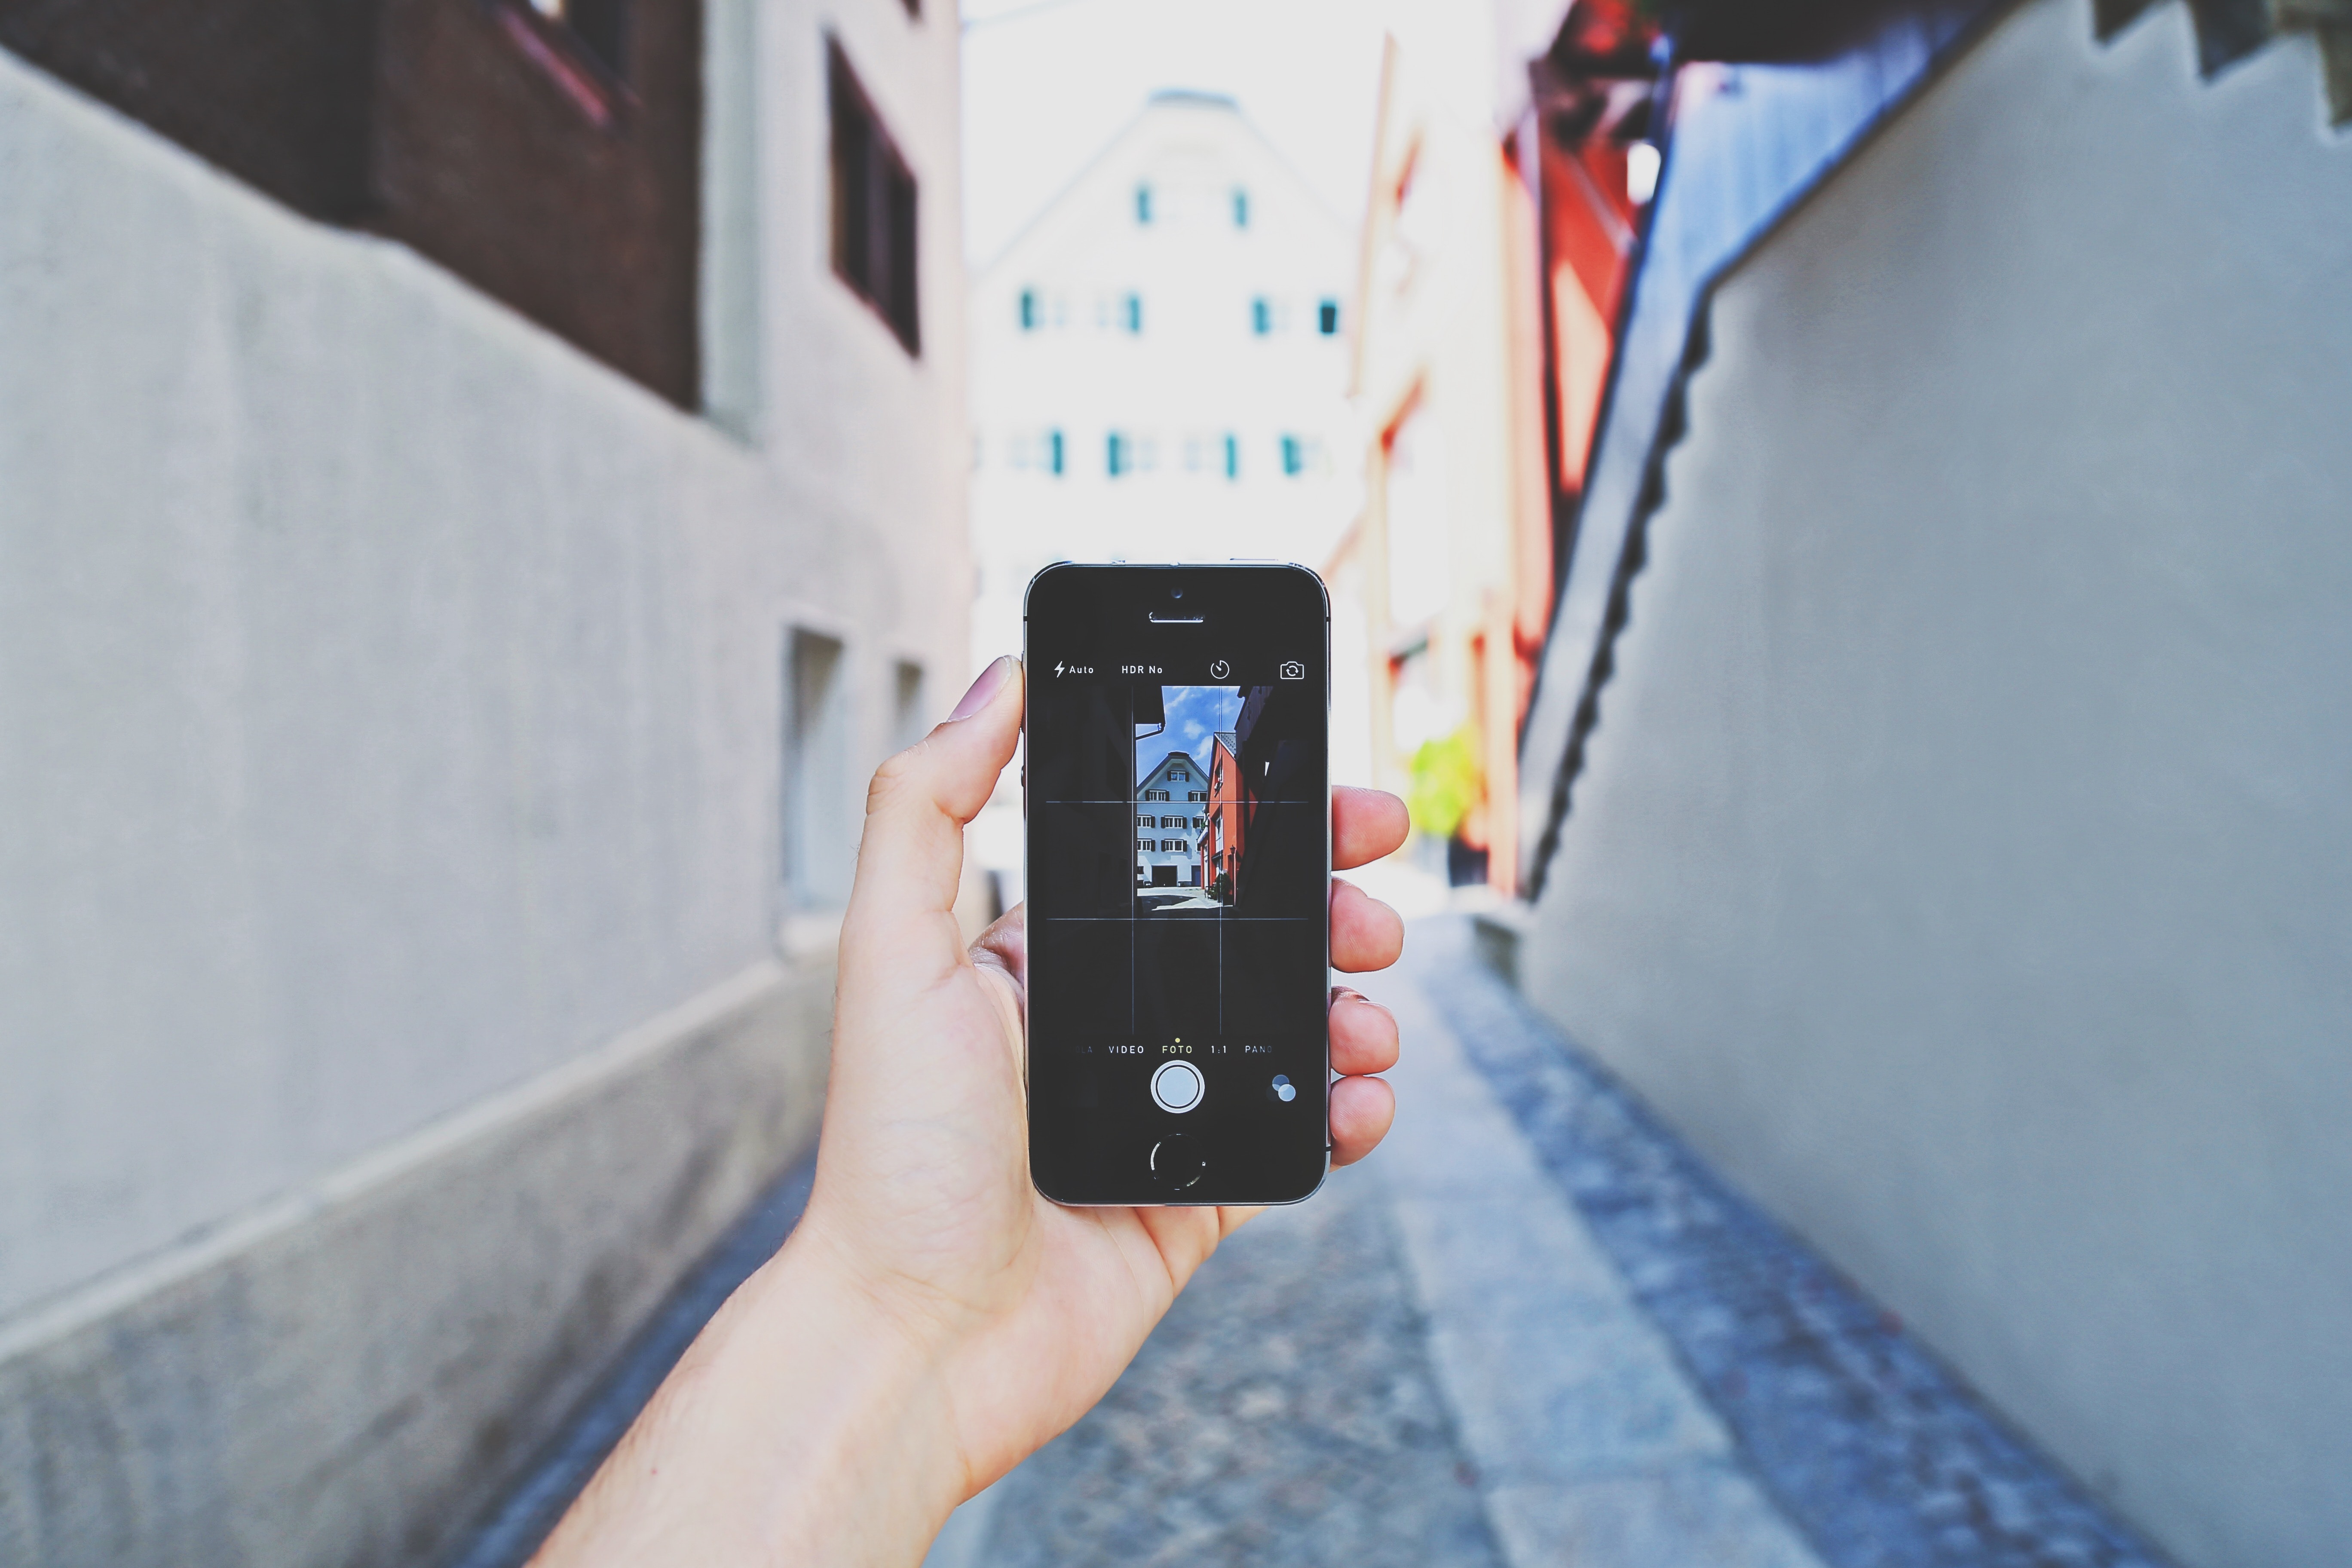
electronic device, technology, gadget, finger, hand, smartphone, communication device, photography, electronics, mobile phone